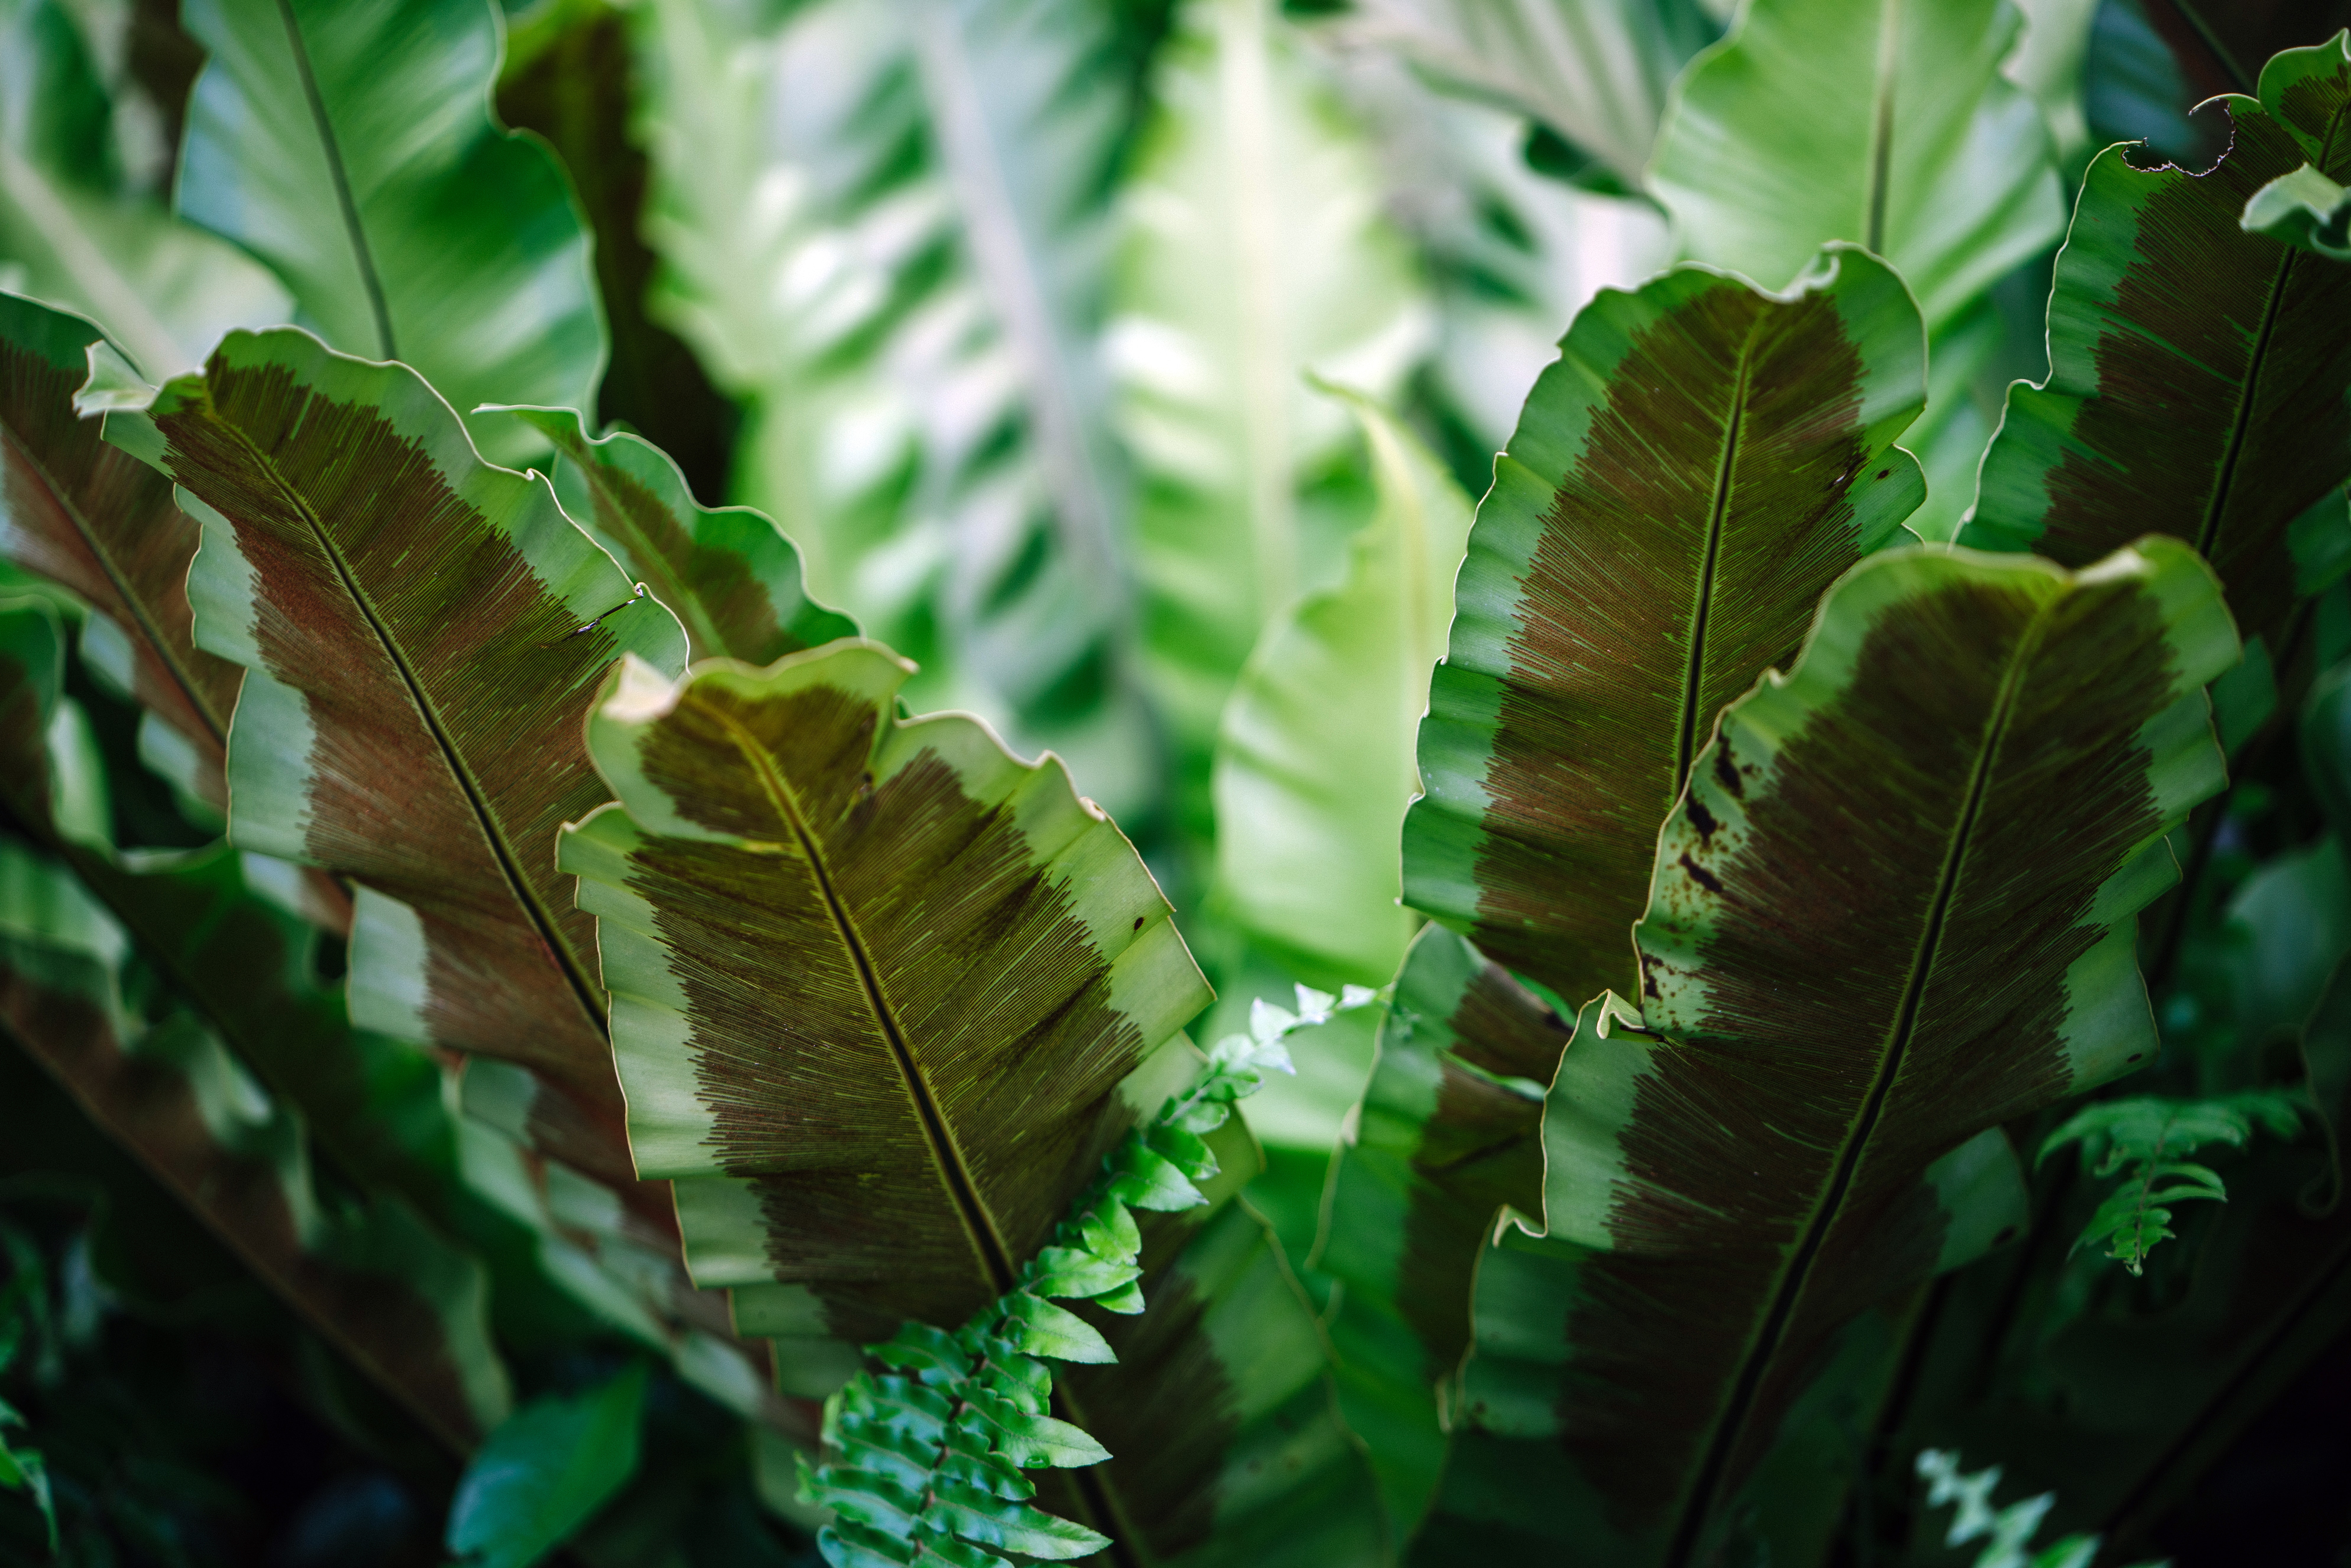
leaf, vegetation, green, terrestrial plant, plant, natural environment, flower, vascular plant, botany, organism, fern, jungle, biome, banana leaf, ferns and horsetails, tree, rainforest, forest, adaptation, sunlight, plant stem, ostrich fern